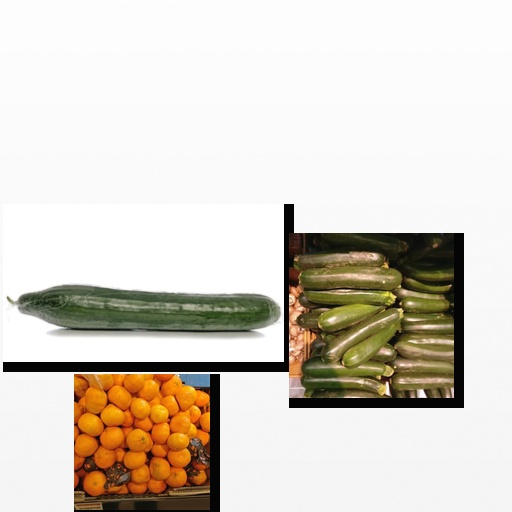
Food items: satsuma, cucumber, zucchini